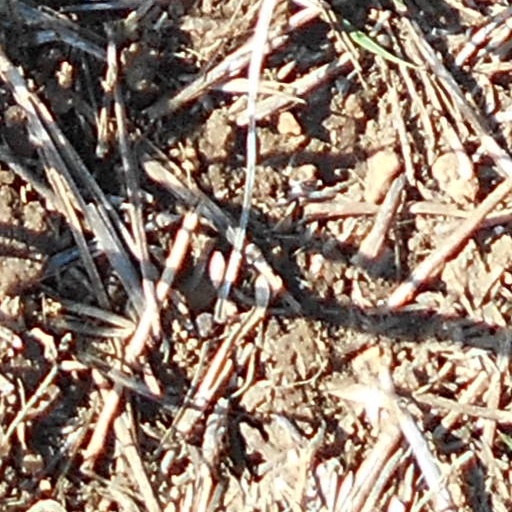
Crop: wheat